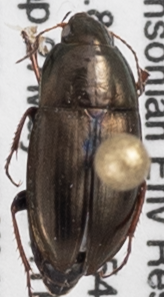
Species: Amara aenea
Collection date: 2021-05-27
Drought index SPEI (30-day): -1.382
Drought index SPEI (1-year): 2.09
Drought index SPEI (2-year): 1.258